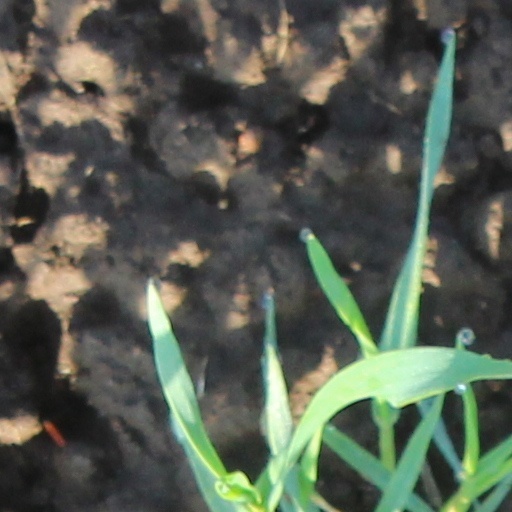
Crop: wheat